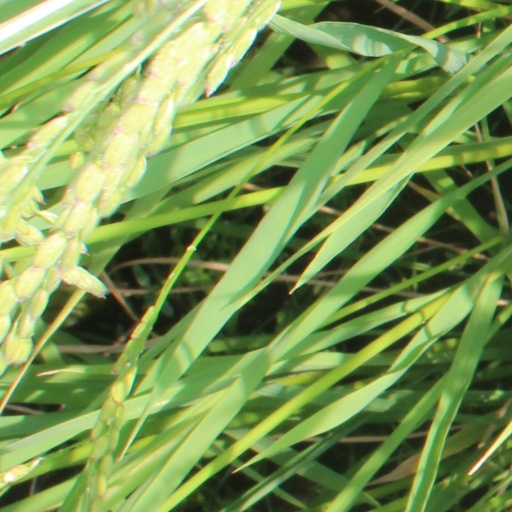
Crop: rice